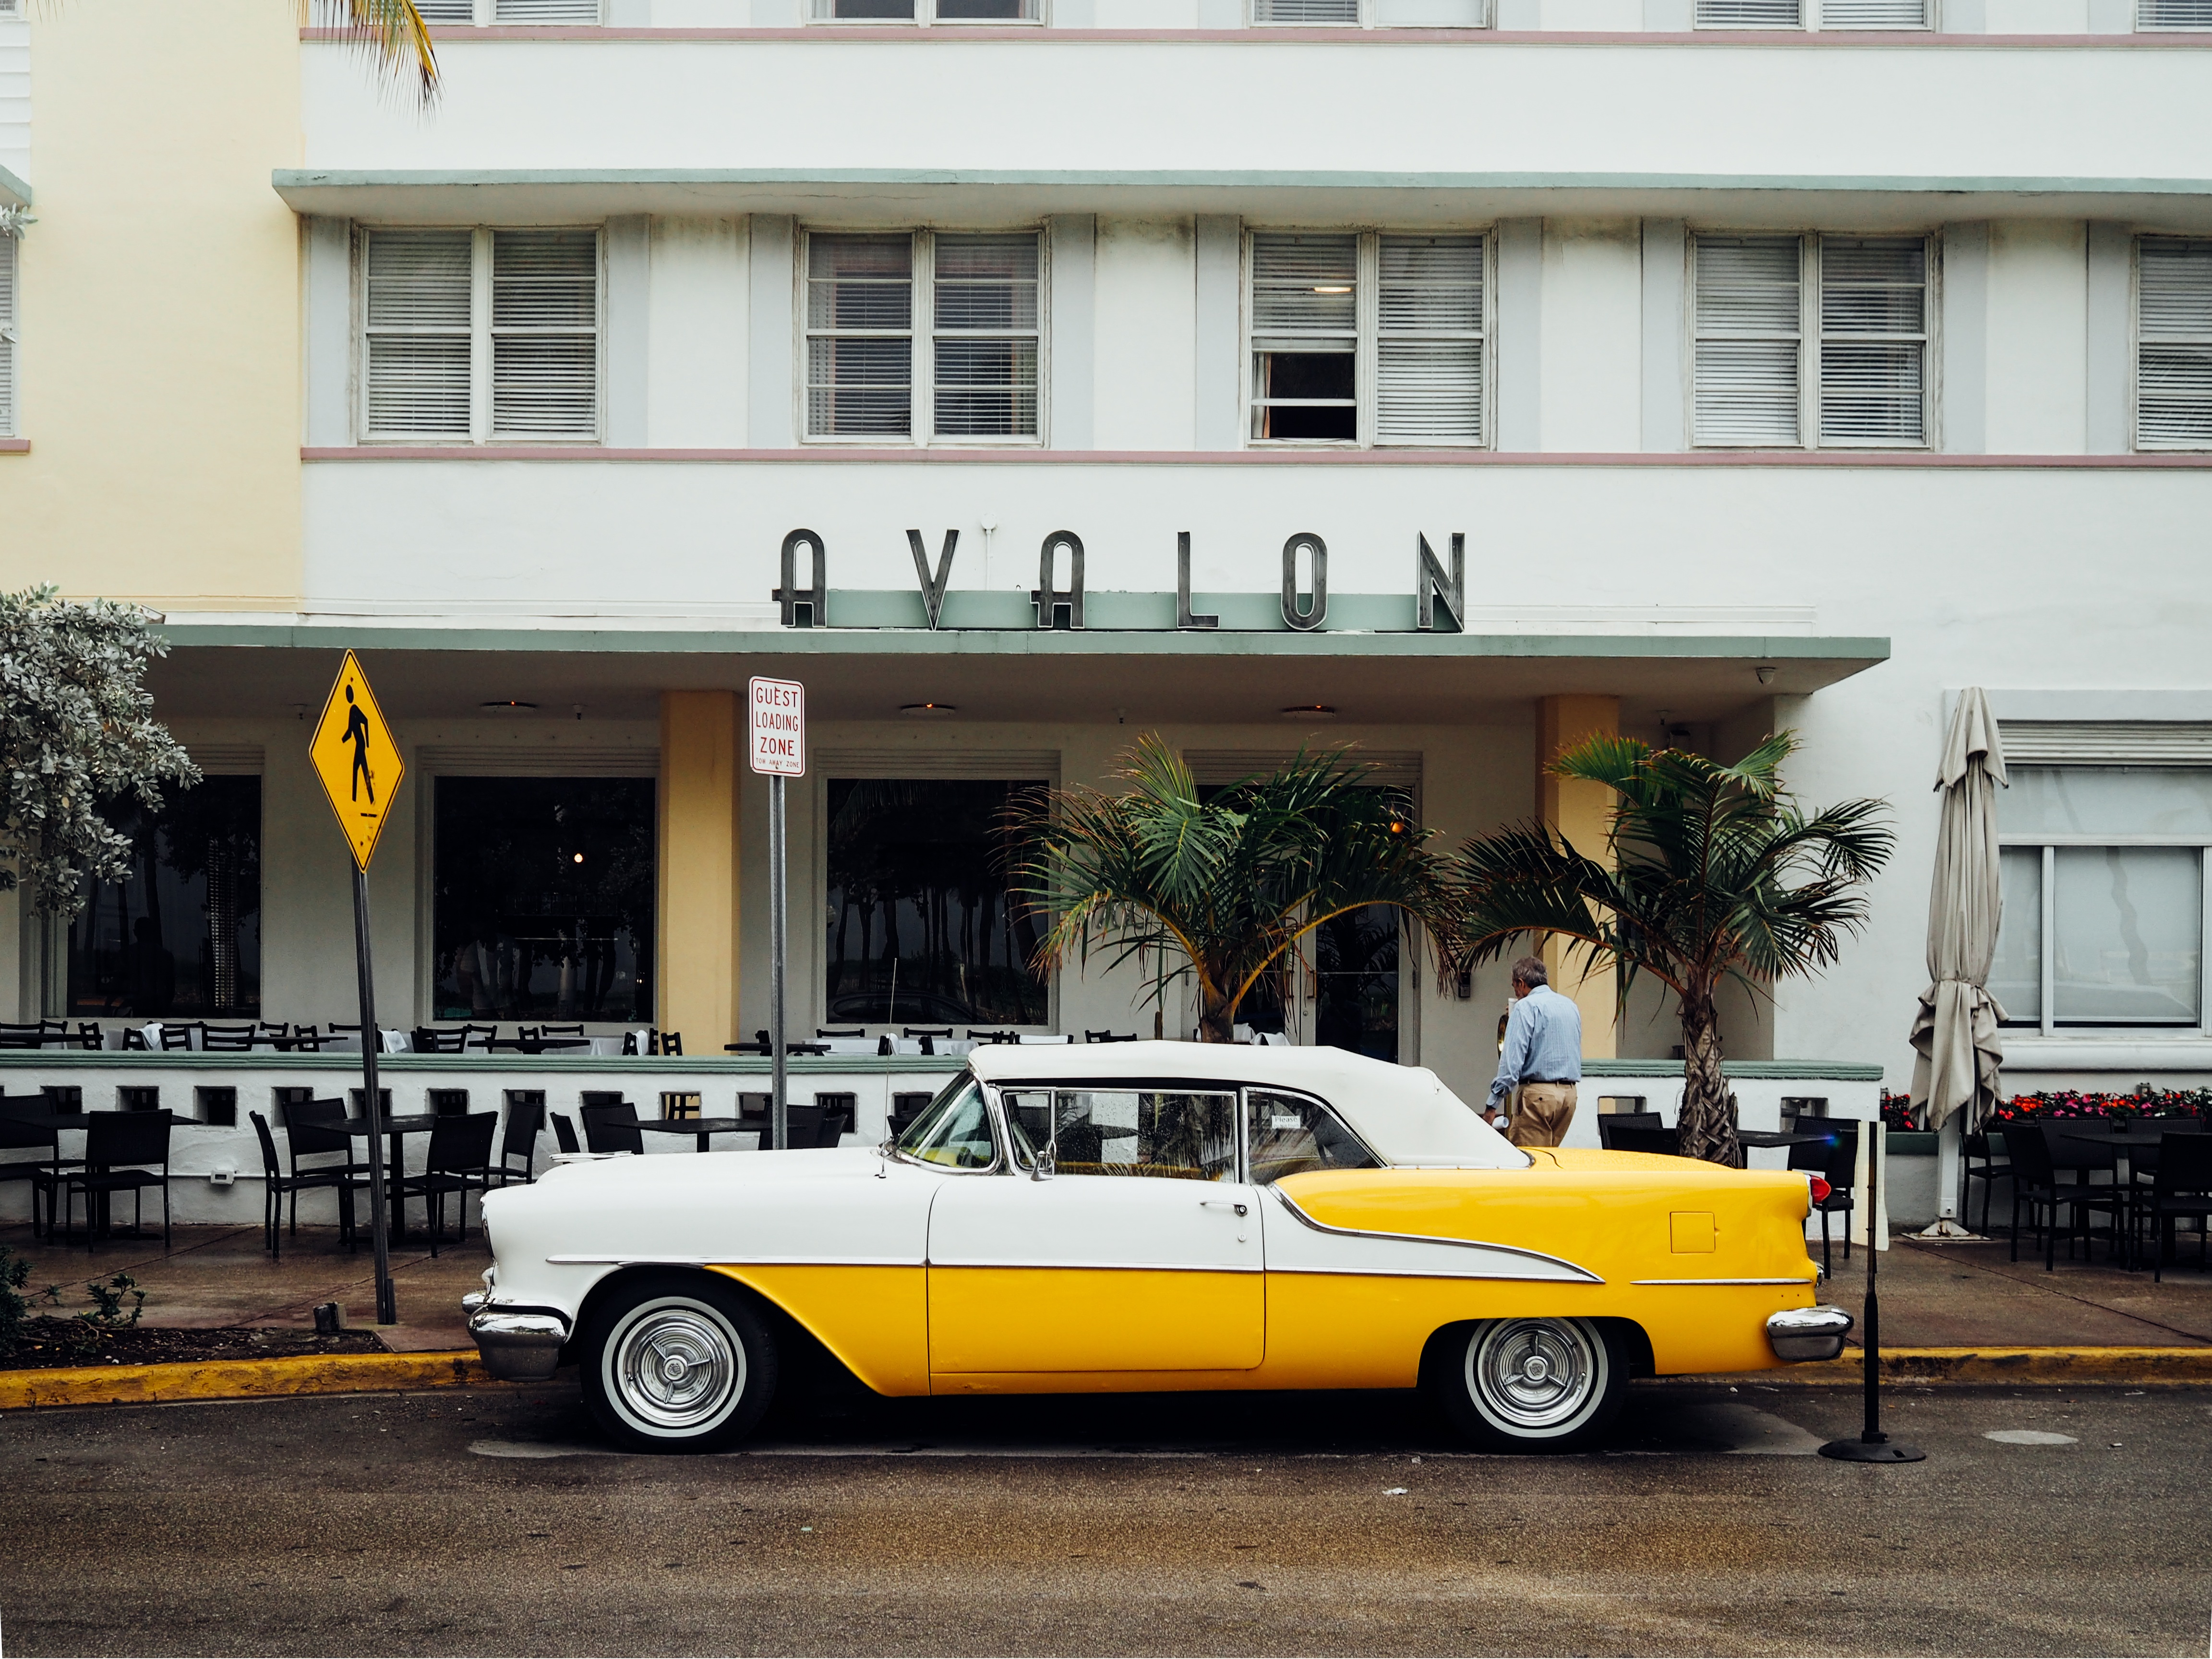
car, vehicle, sports car, motor vehicle, vintage car, sedan, classic, antique car, land vehicle, automobile make, automotive exterior, automotive design, luxury vehicle, performance car